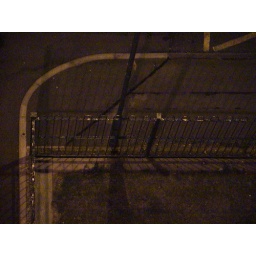
looking straight down seven floors under my kitchen window